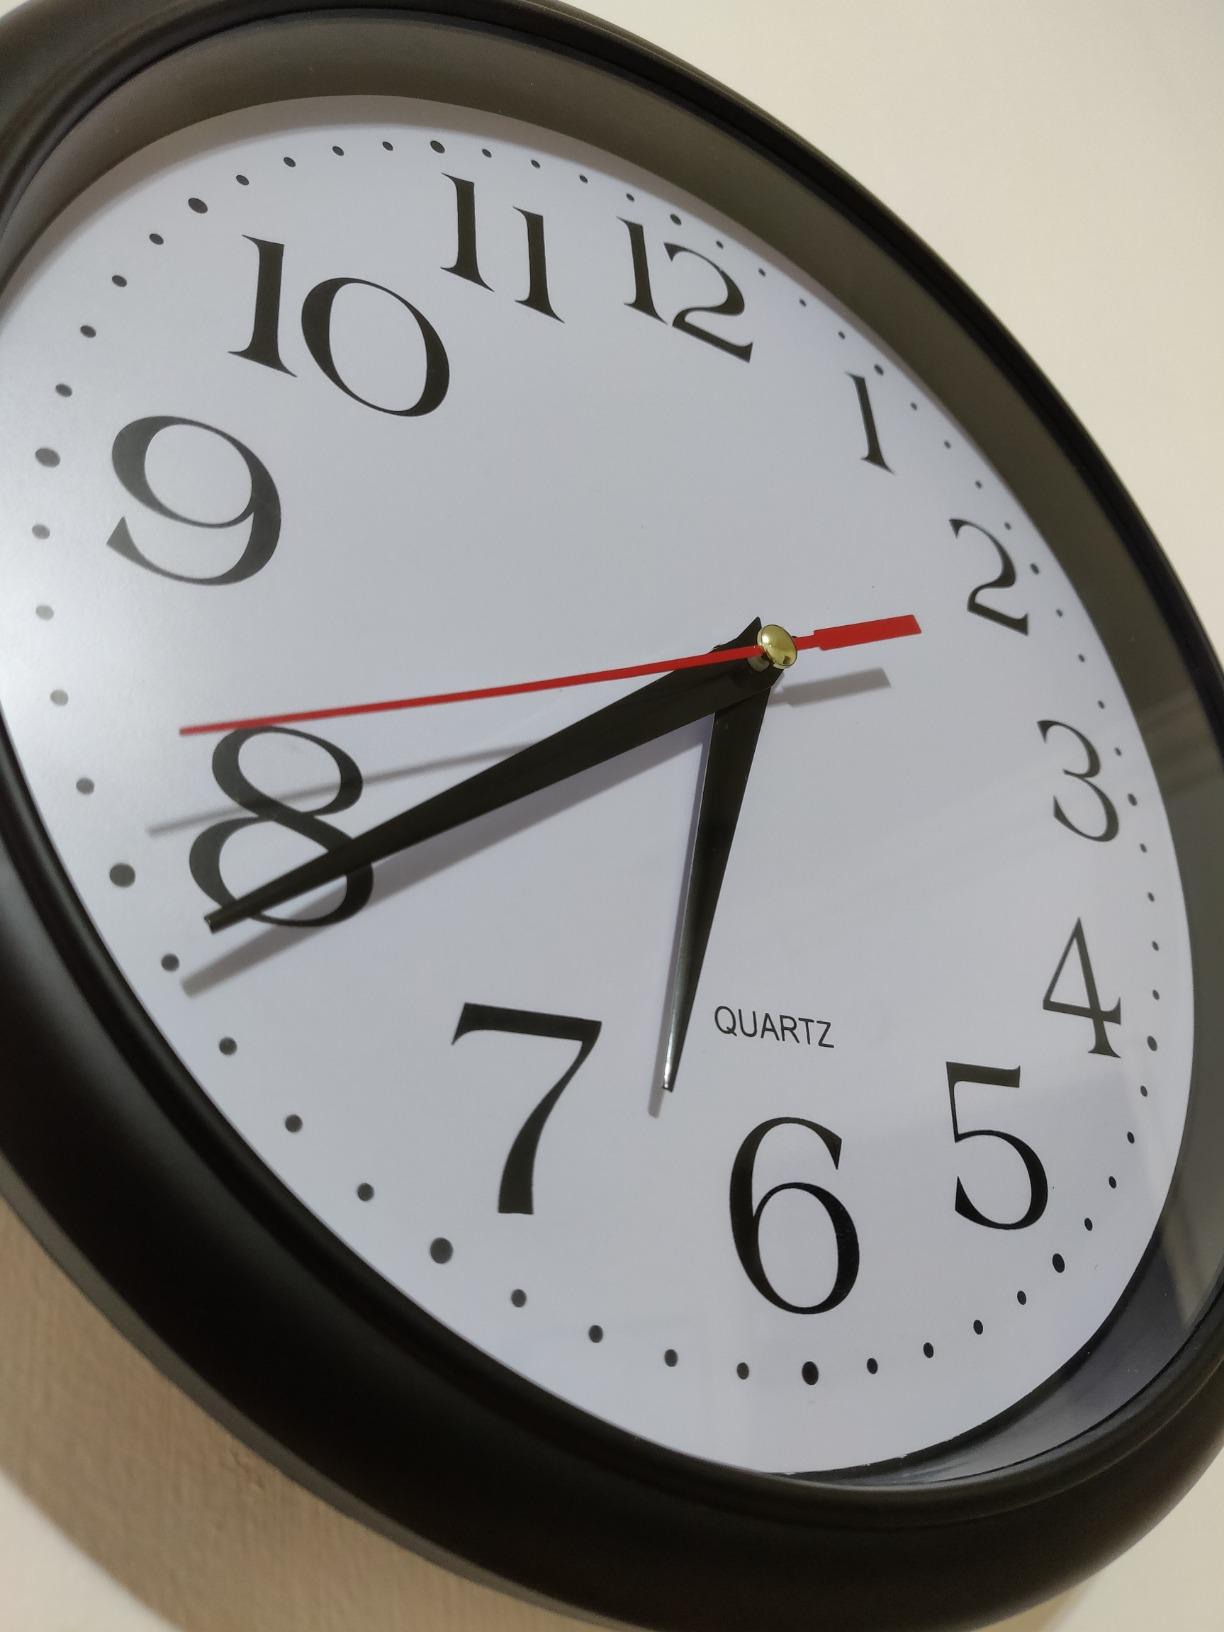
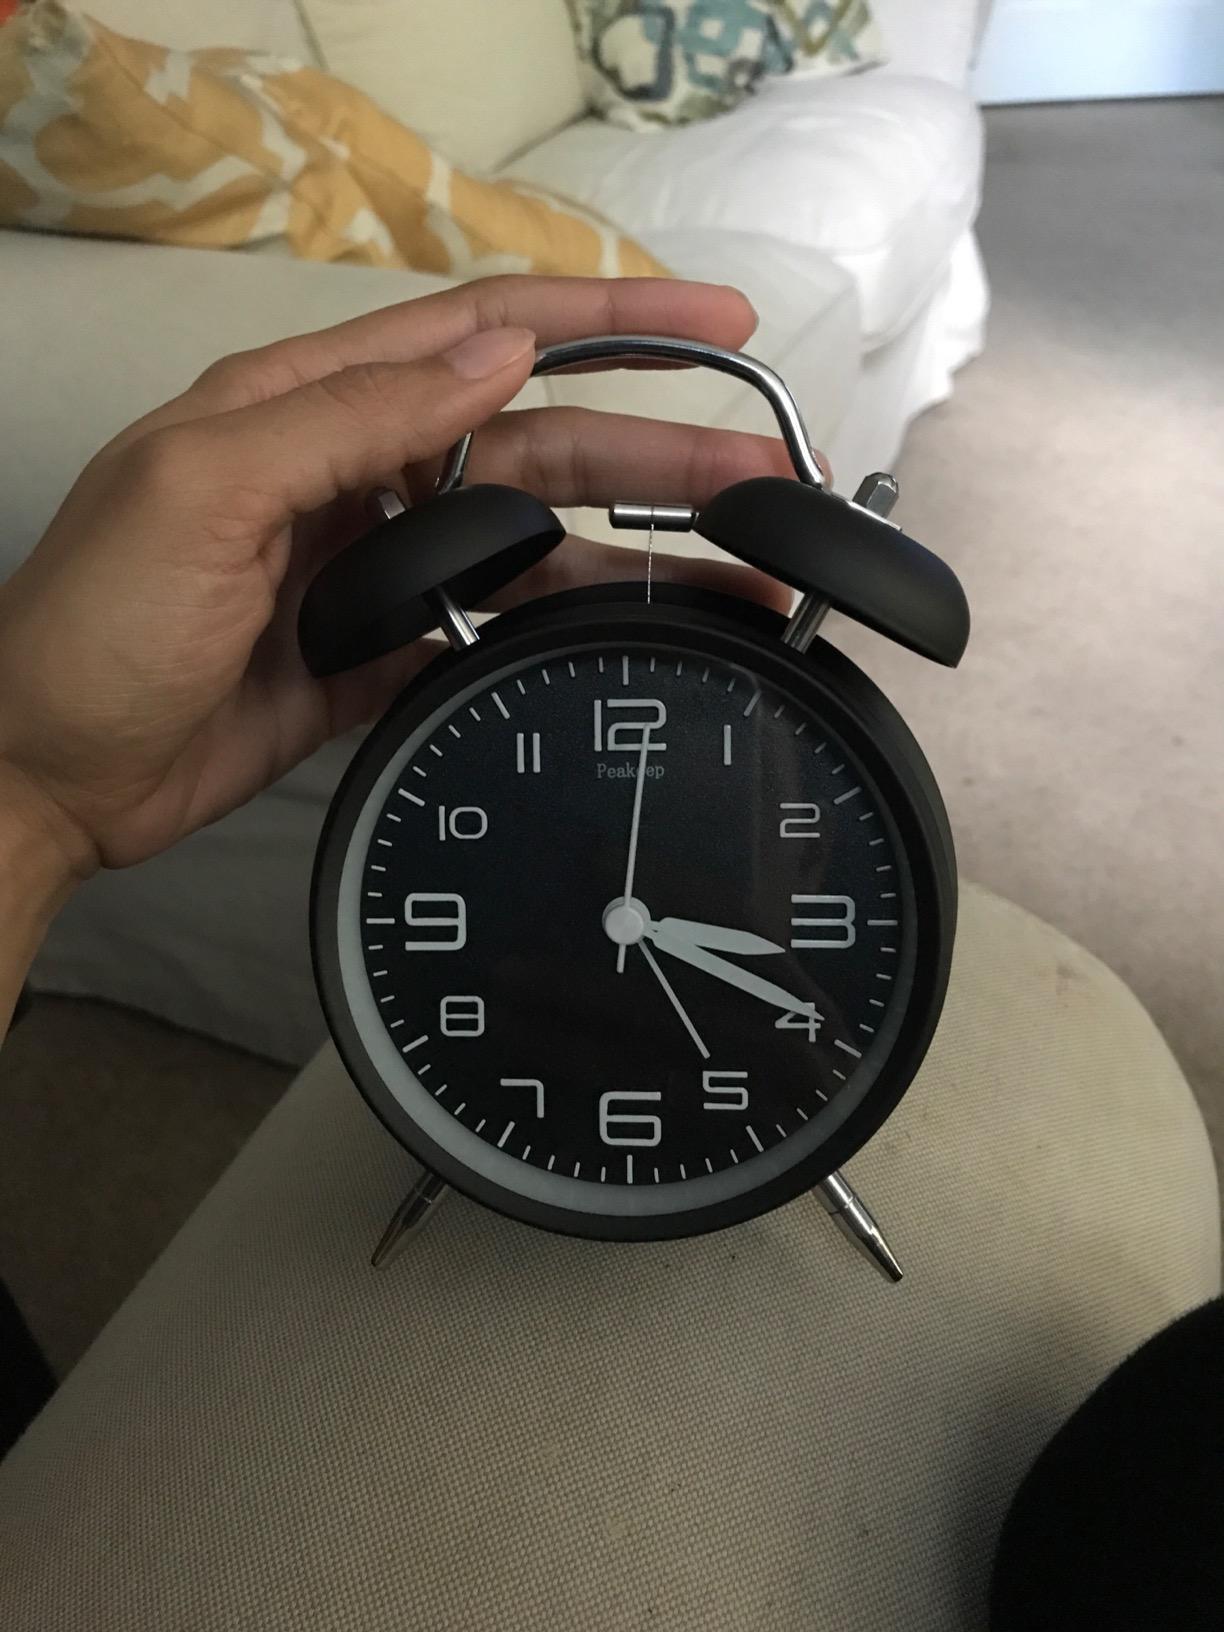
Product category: clock
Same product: no